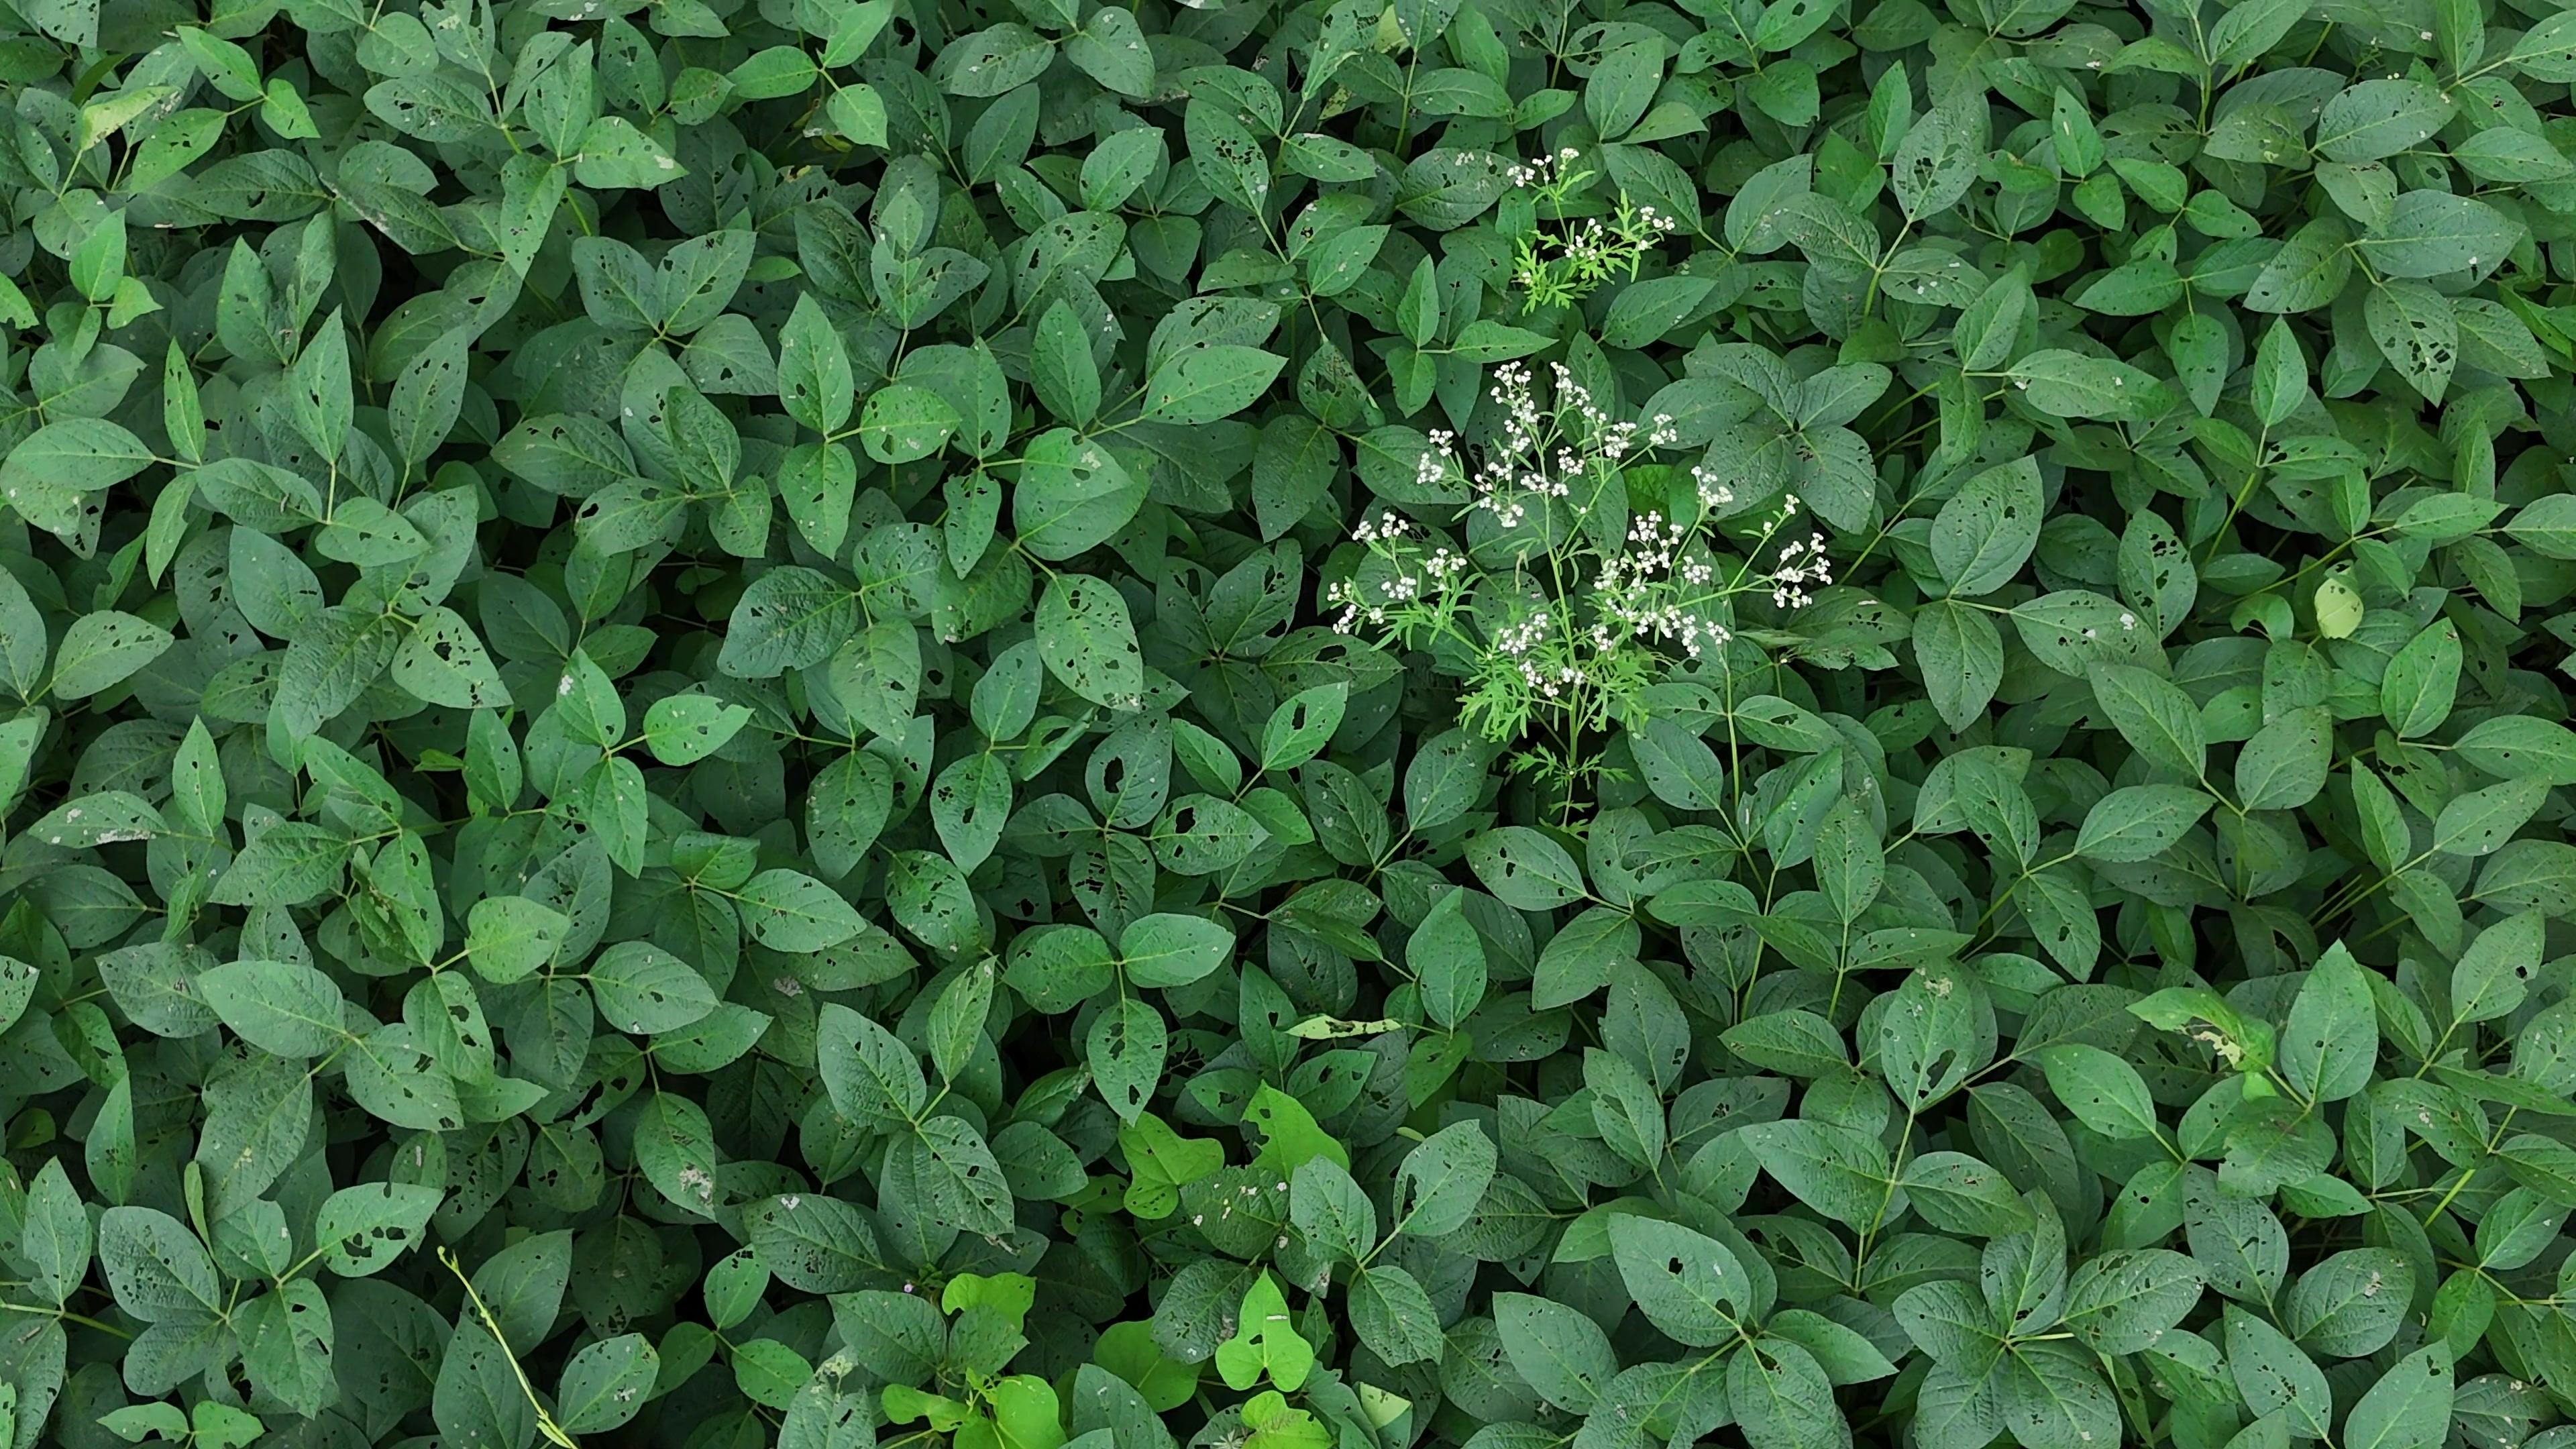
Label: Semilooper_Pest